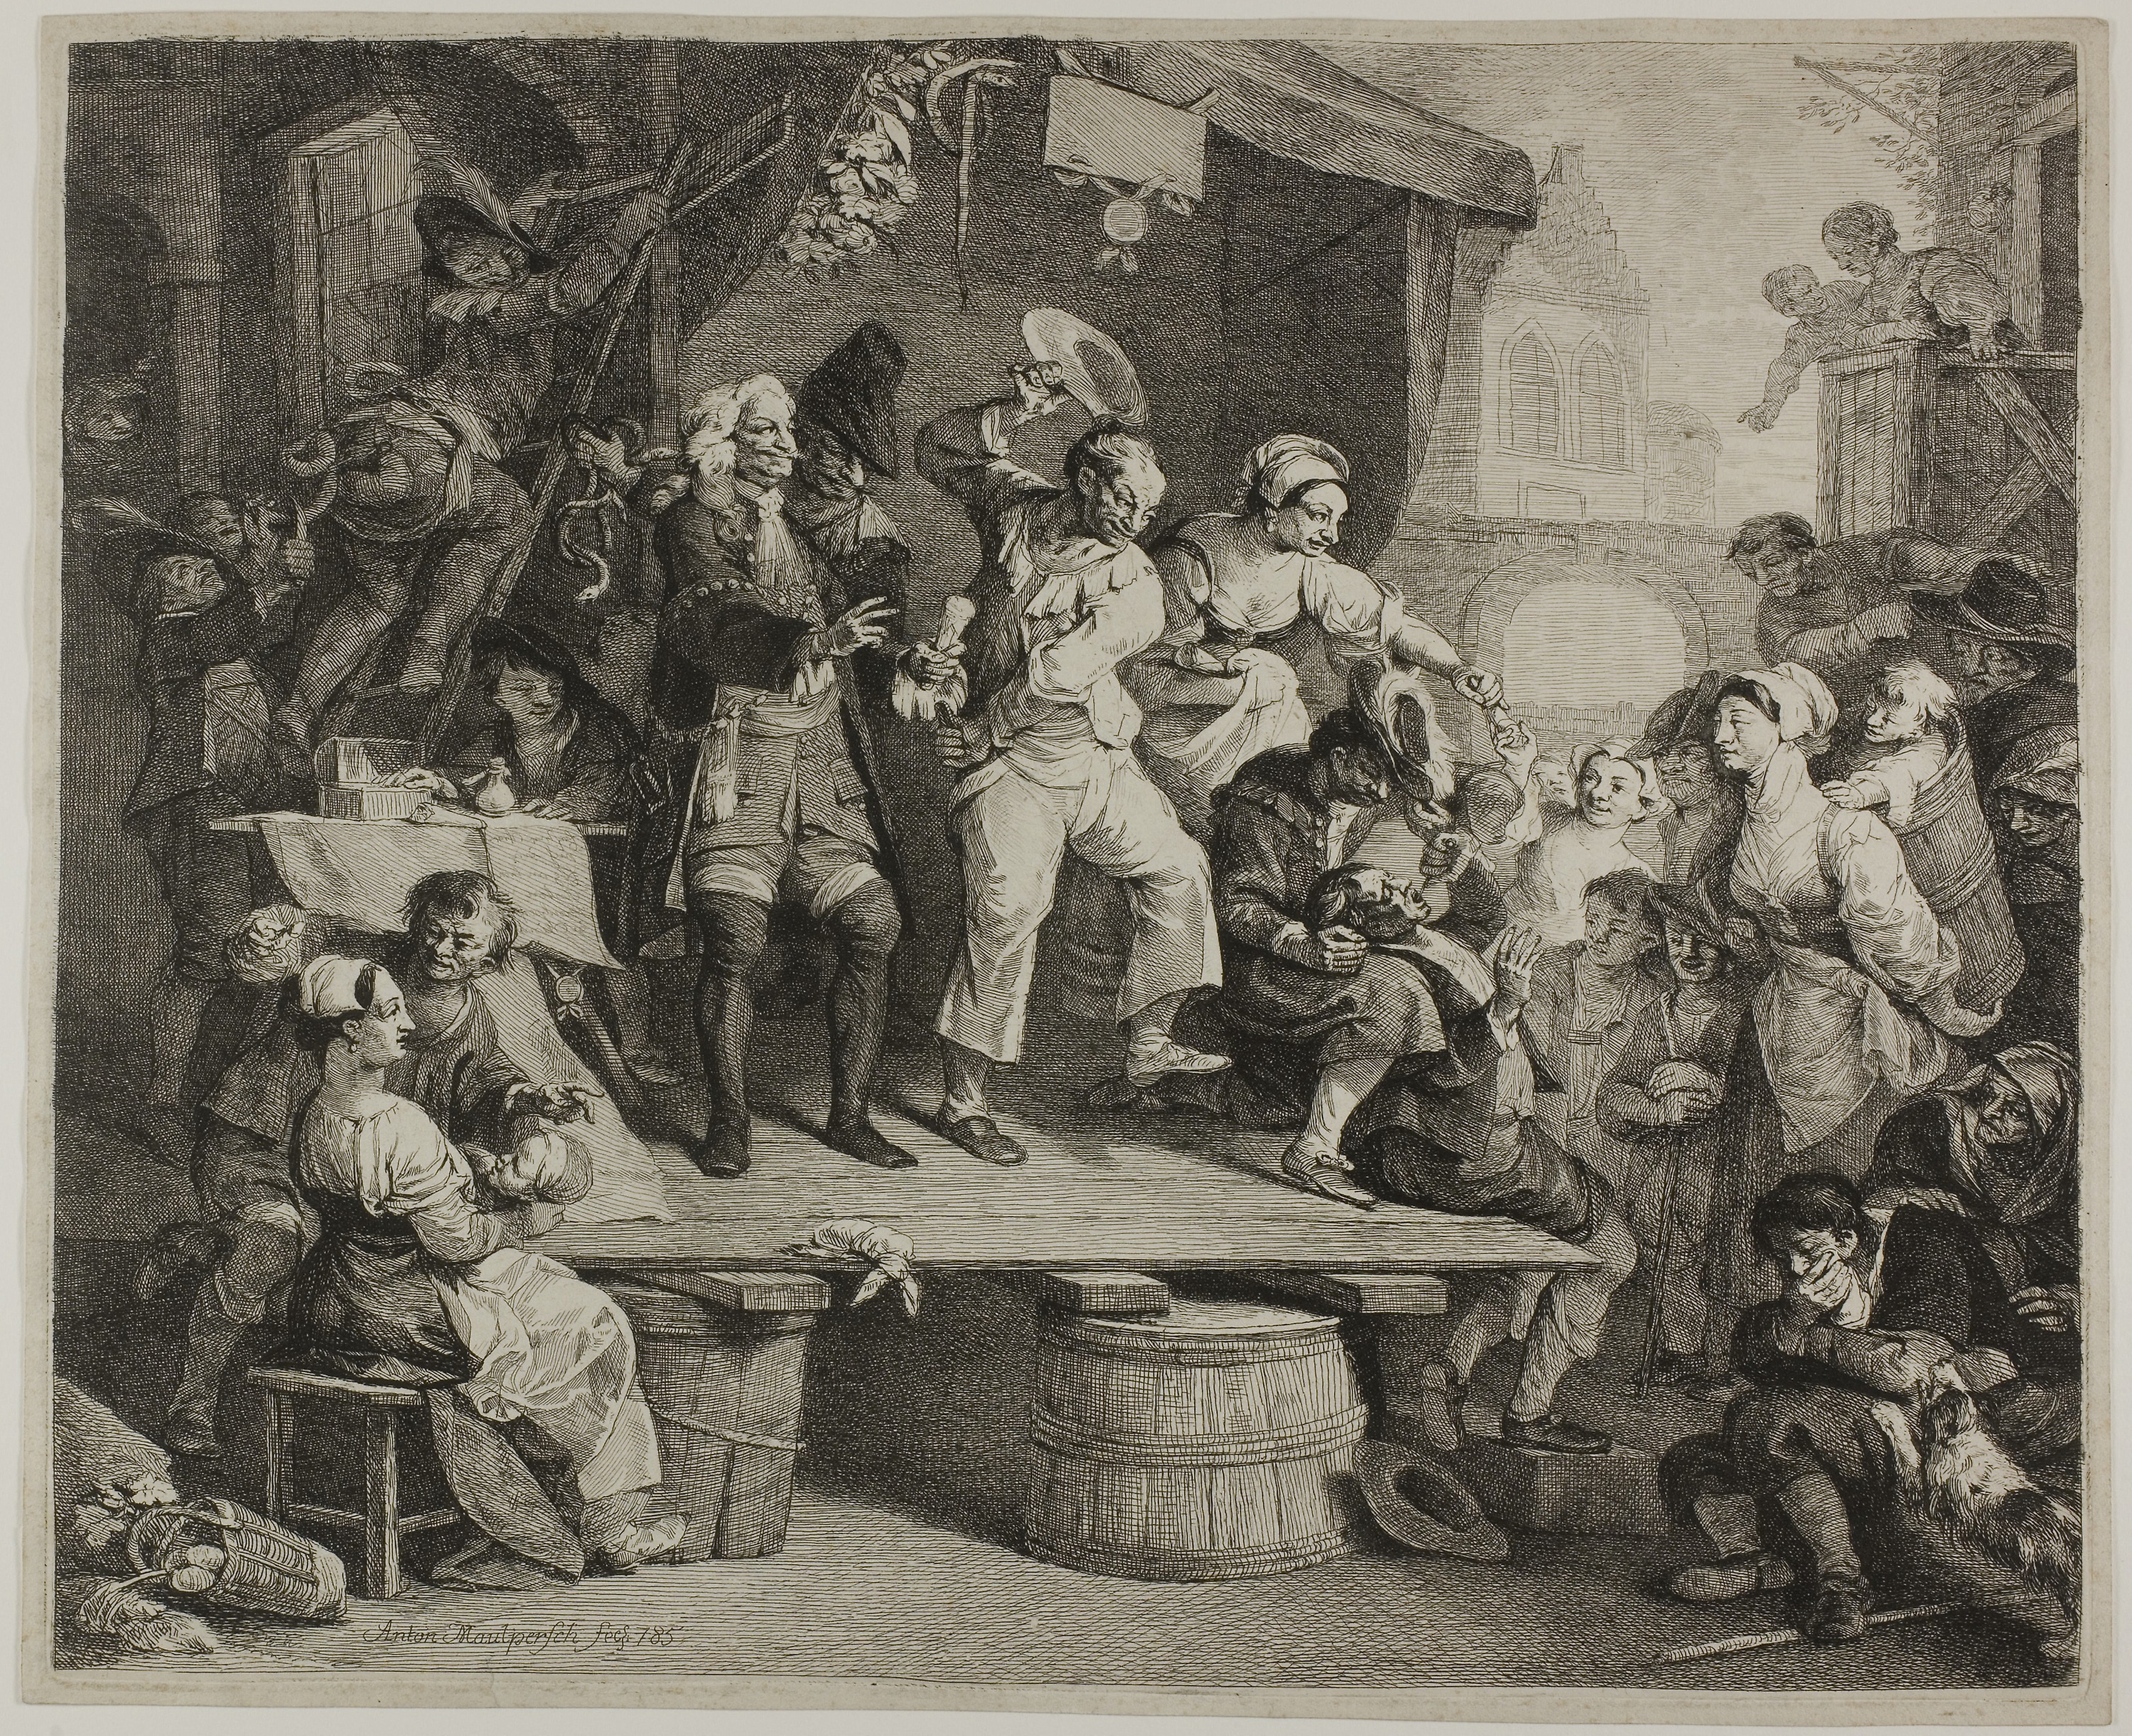
art, history, human behavior, black and white, vintage clothing, artwork, stock photography, visual arts